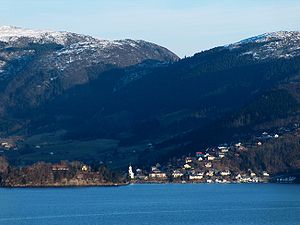
Haus
Haus i Osterøy